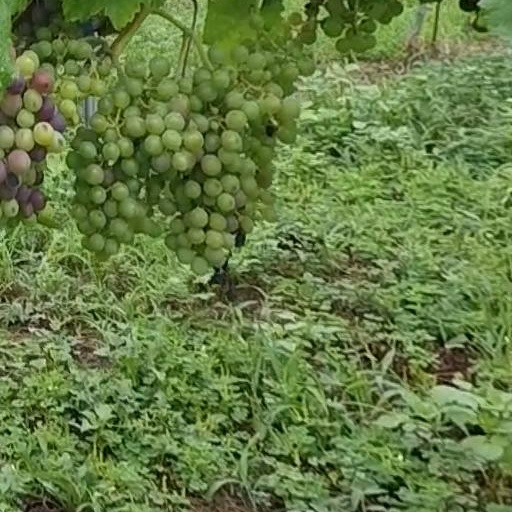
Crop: grape